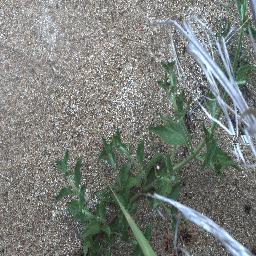
Label: siam_weed